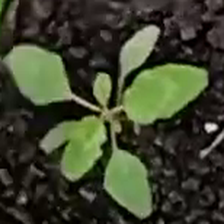
Weed species: Lamber_Quarter_plant(Chenopodium )